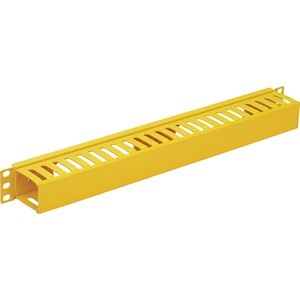
Eaton Tripp Lite Series Horizontal Cable Manager - Finger Duct with Cover, Yellow, 1U
Horizontal fiber cable manager routes and organizes network cabling through your 19 in. rack while maintaining proper bend radius. Features | 1U Horizontal Cable Manager Keeps Your Rack Looking Neat and Organized Easy to mount on either the front or rear of your rack cabinet or open frame rack, the SmartRack® SRCABLEDUCT1UFC neatly organizes fiber optic, copper and coax cable bundles. This 1U horizontal manager offers proper bend radius to eliminate stress on the cables connecting your network devices. Fingers on either side and pass-through holes in the rear allow convenient access to cabling for routing and separation of bundles. The snap-on cover lets you rapidly add or remove cables and provides excellent protection for them. The cable manager is made from high-visibility yellow steel to help you identify its contents in a crowded rack. All hardware is included for installation on an EIA-standard 19-inch rack. Neatly organizes fiber, copper and coaxial cables in your enclosure or open frame rack High-visibility yellow steel helps your bundle stand out in a crowded rack Convenient snap-on cover allows quick unconstrained access to cabling Fingers and pass-through holes allow easy routing and separation of bundled cables Includes all necessary hardware for mounting in an EIA-standard 19 in. rack
Brand: Tripp Lite series
Category: Electronics > Electronics Accessories > Cable Management > Cable Trays